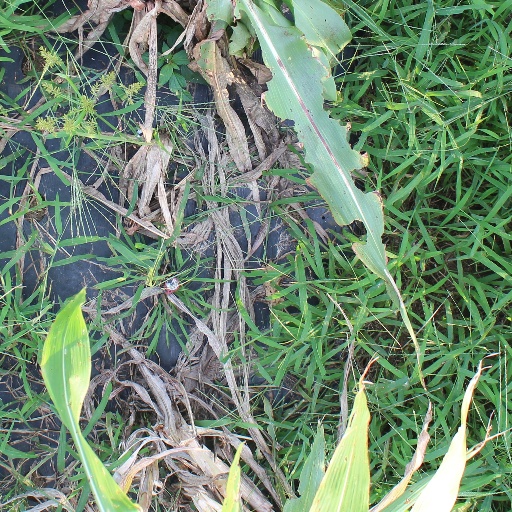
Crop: sorghum